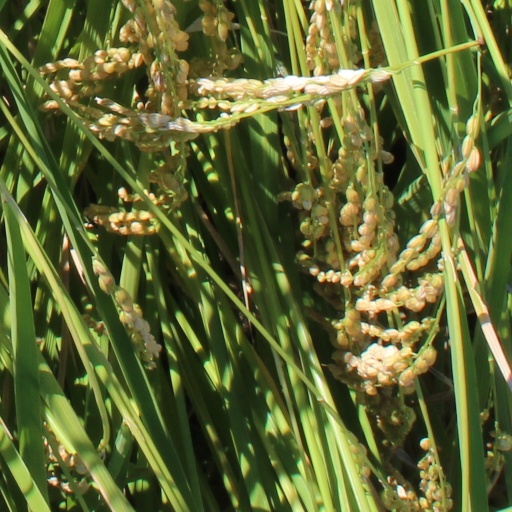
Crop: rice